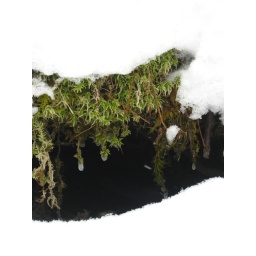
The door to a mouse house under a snowy log.